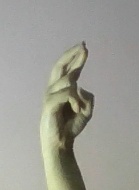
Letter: zay